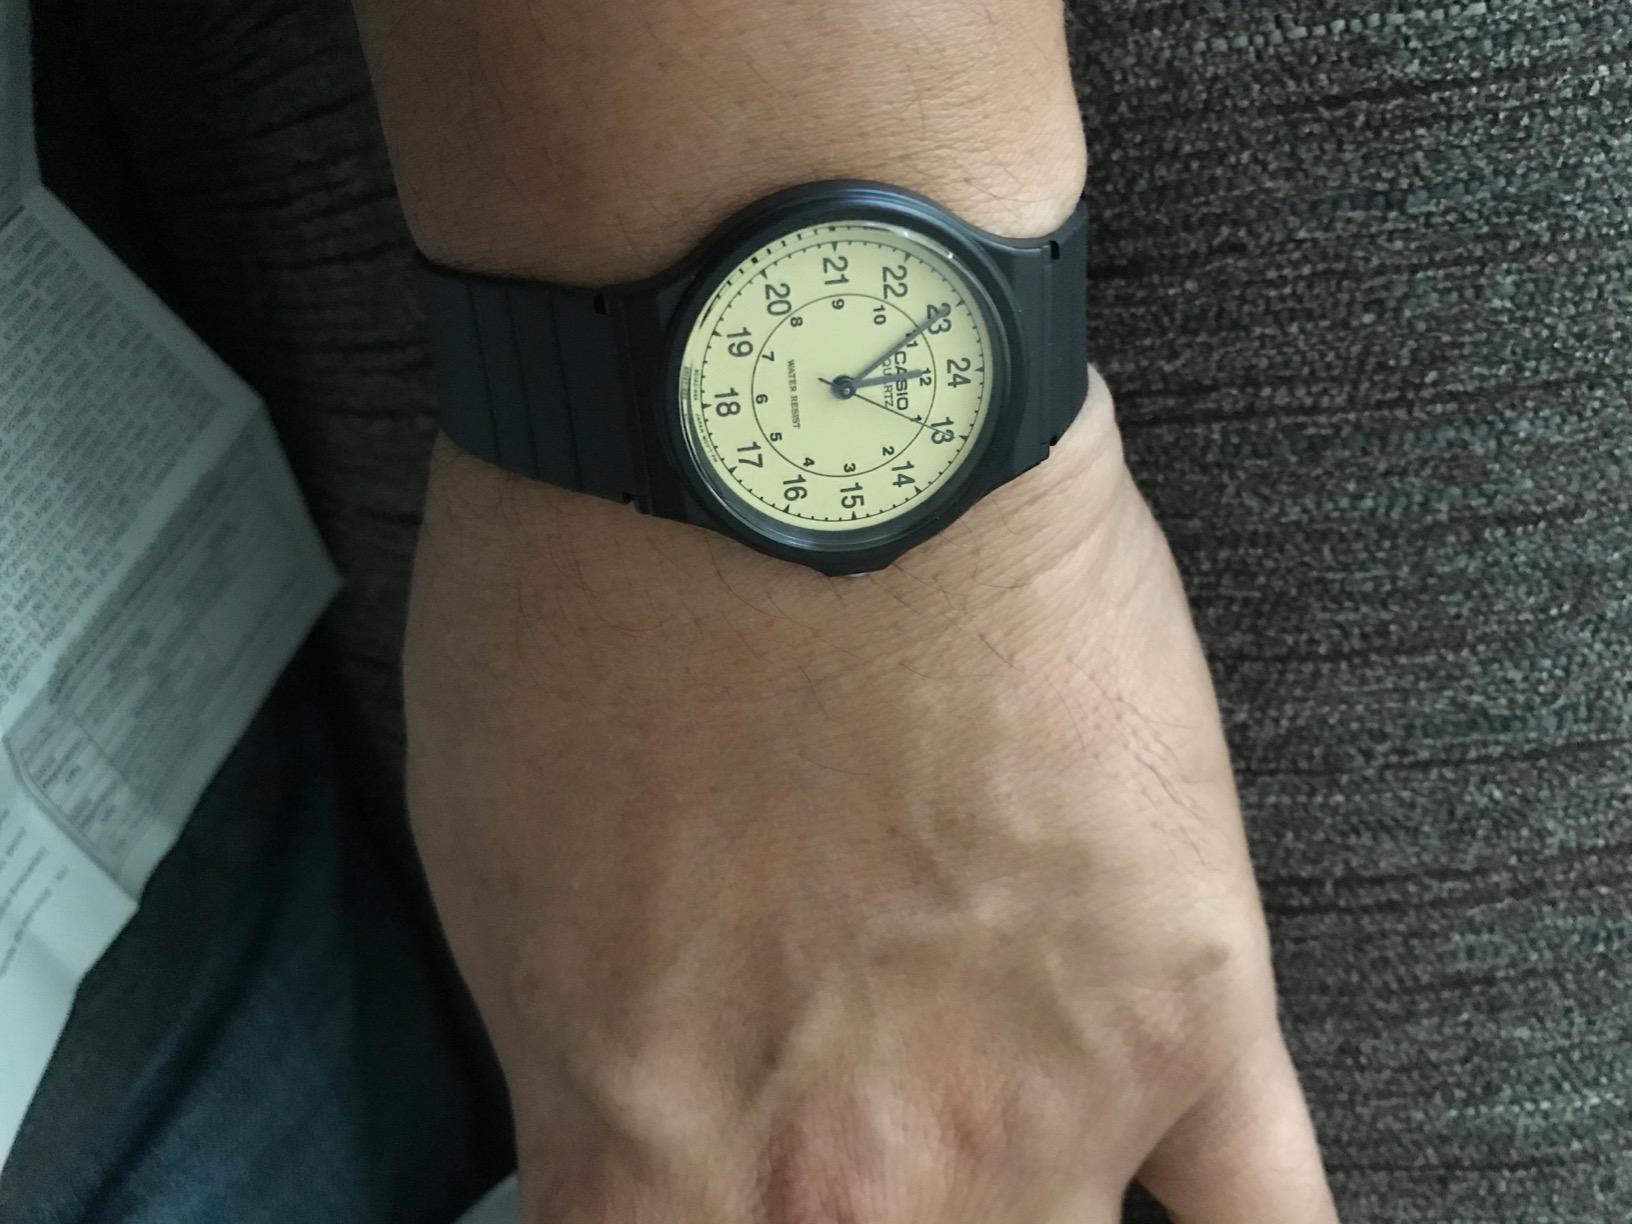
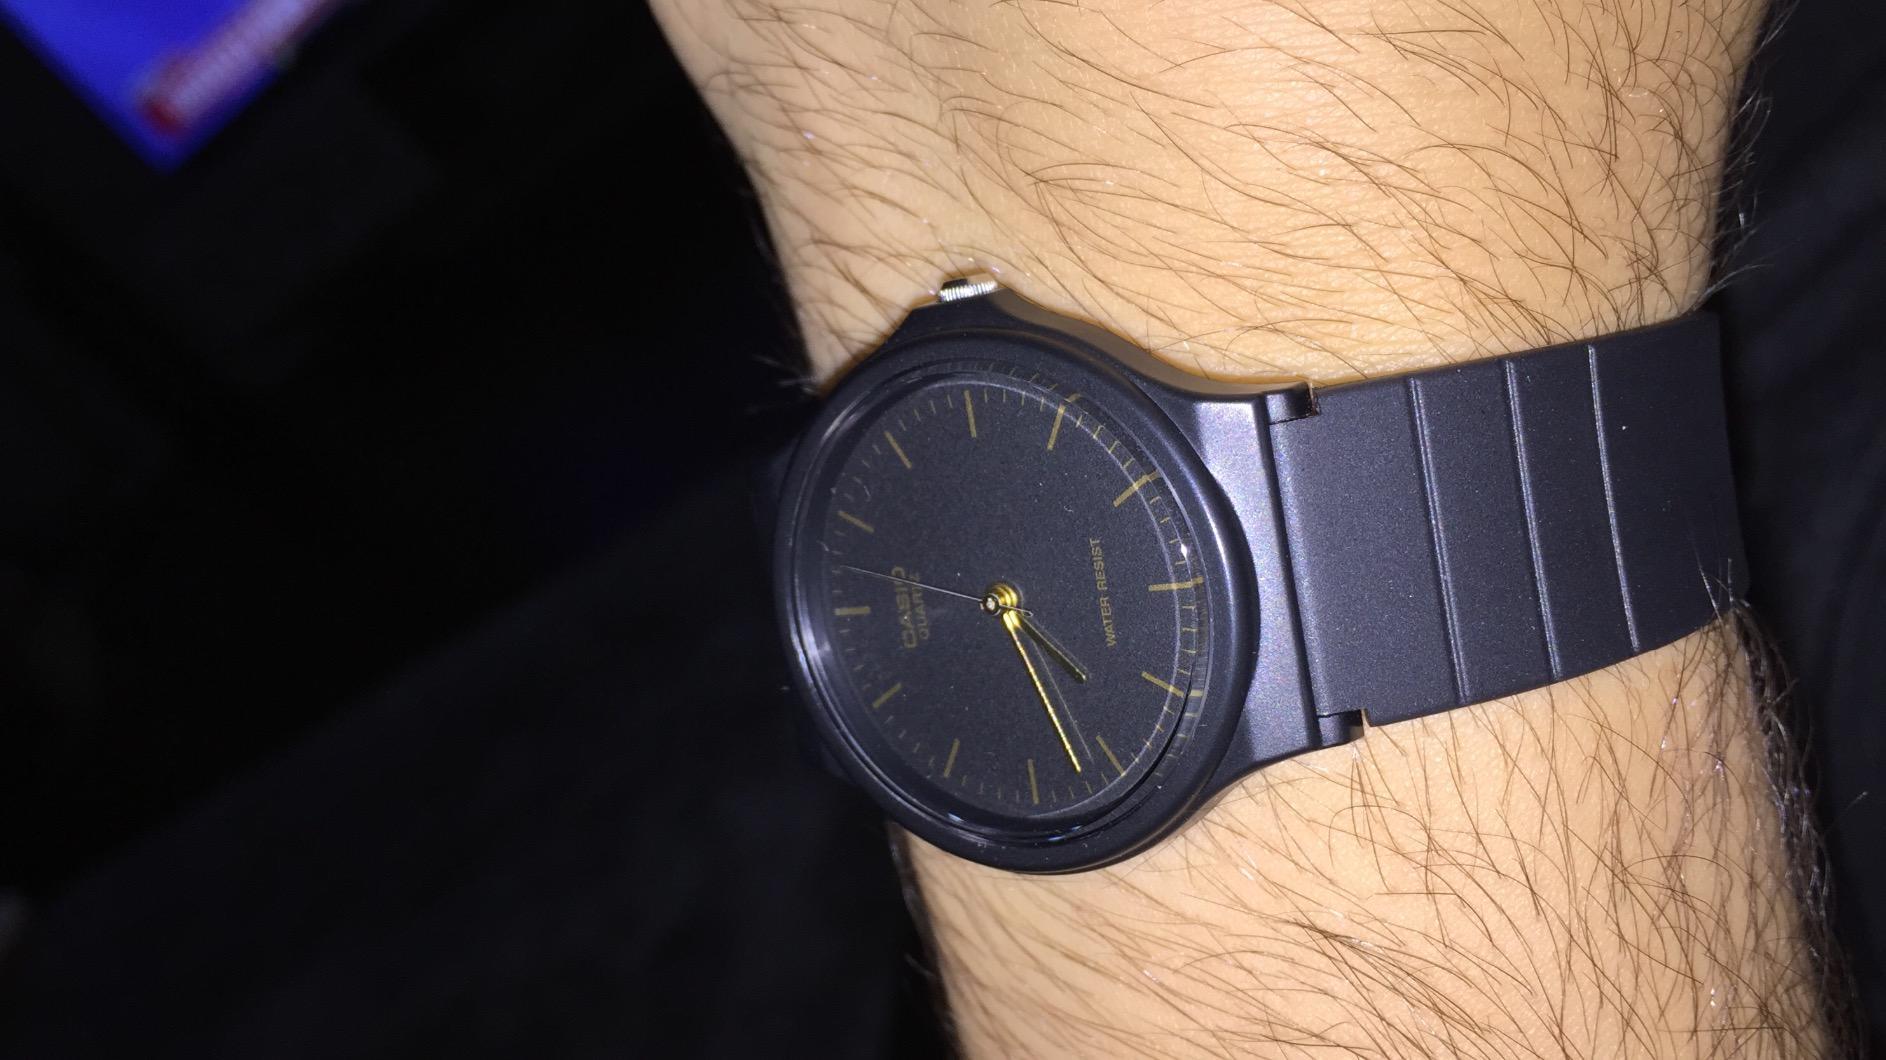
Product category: accessories_watch
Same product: no